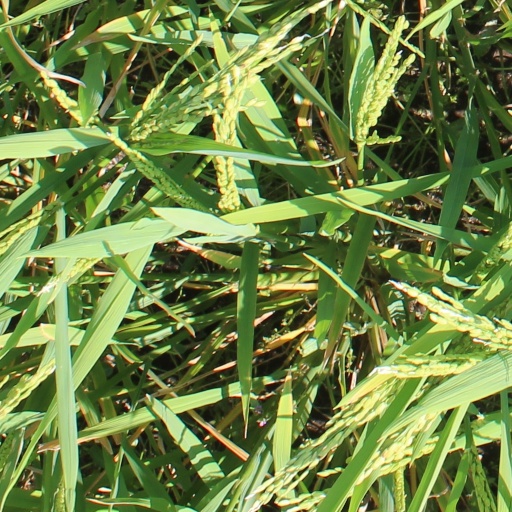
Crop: rice